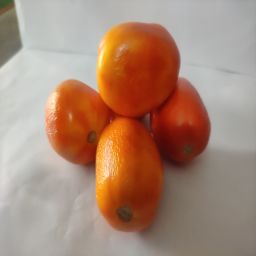
Crop: Tomato
Quality: Ripe